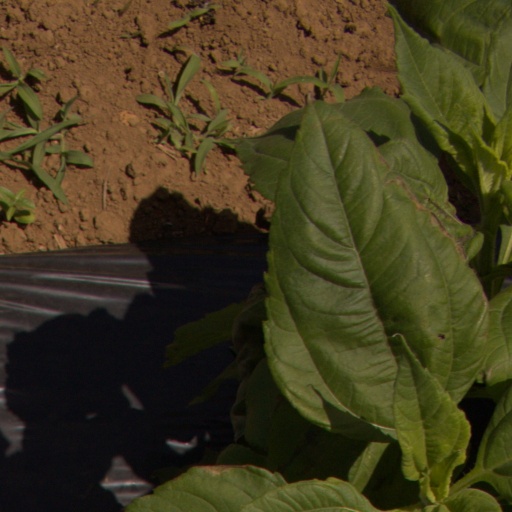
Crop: Jerusalem artichoke